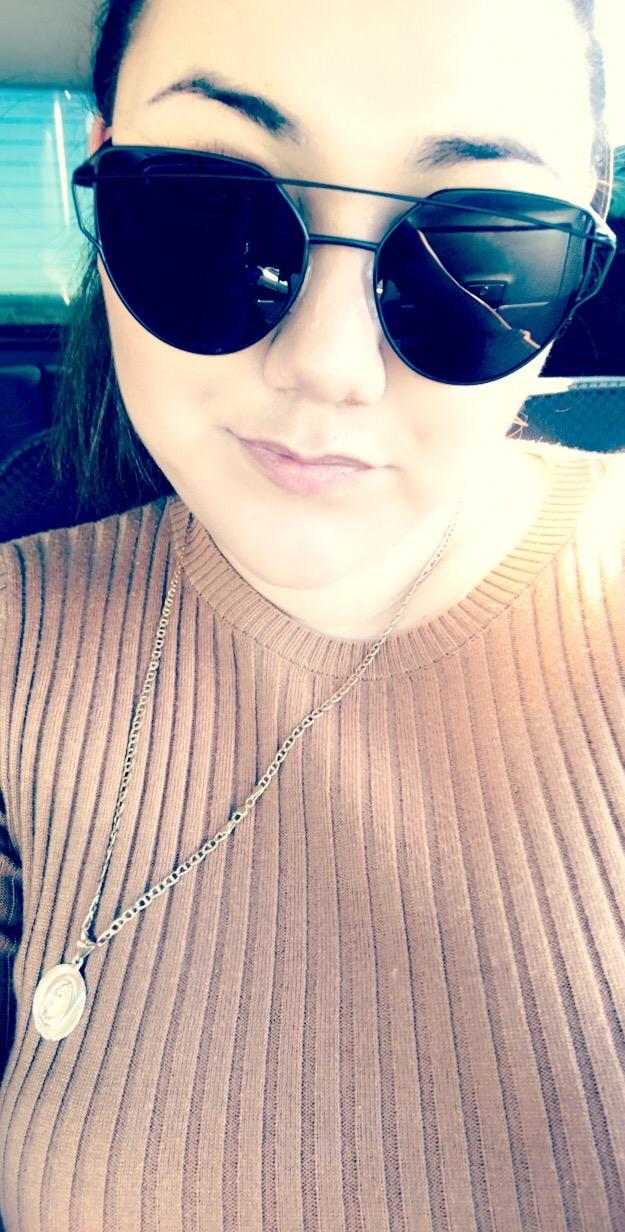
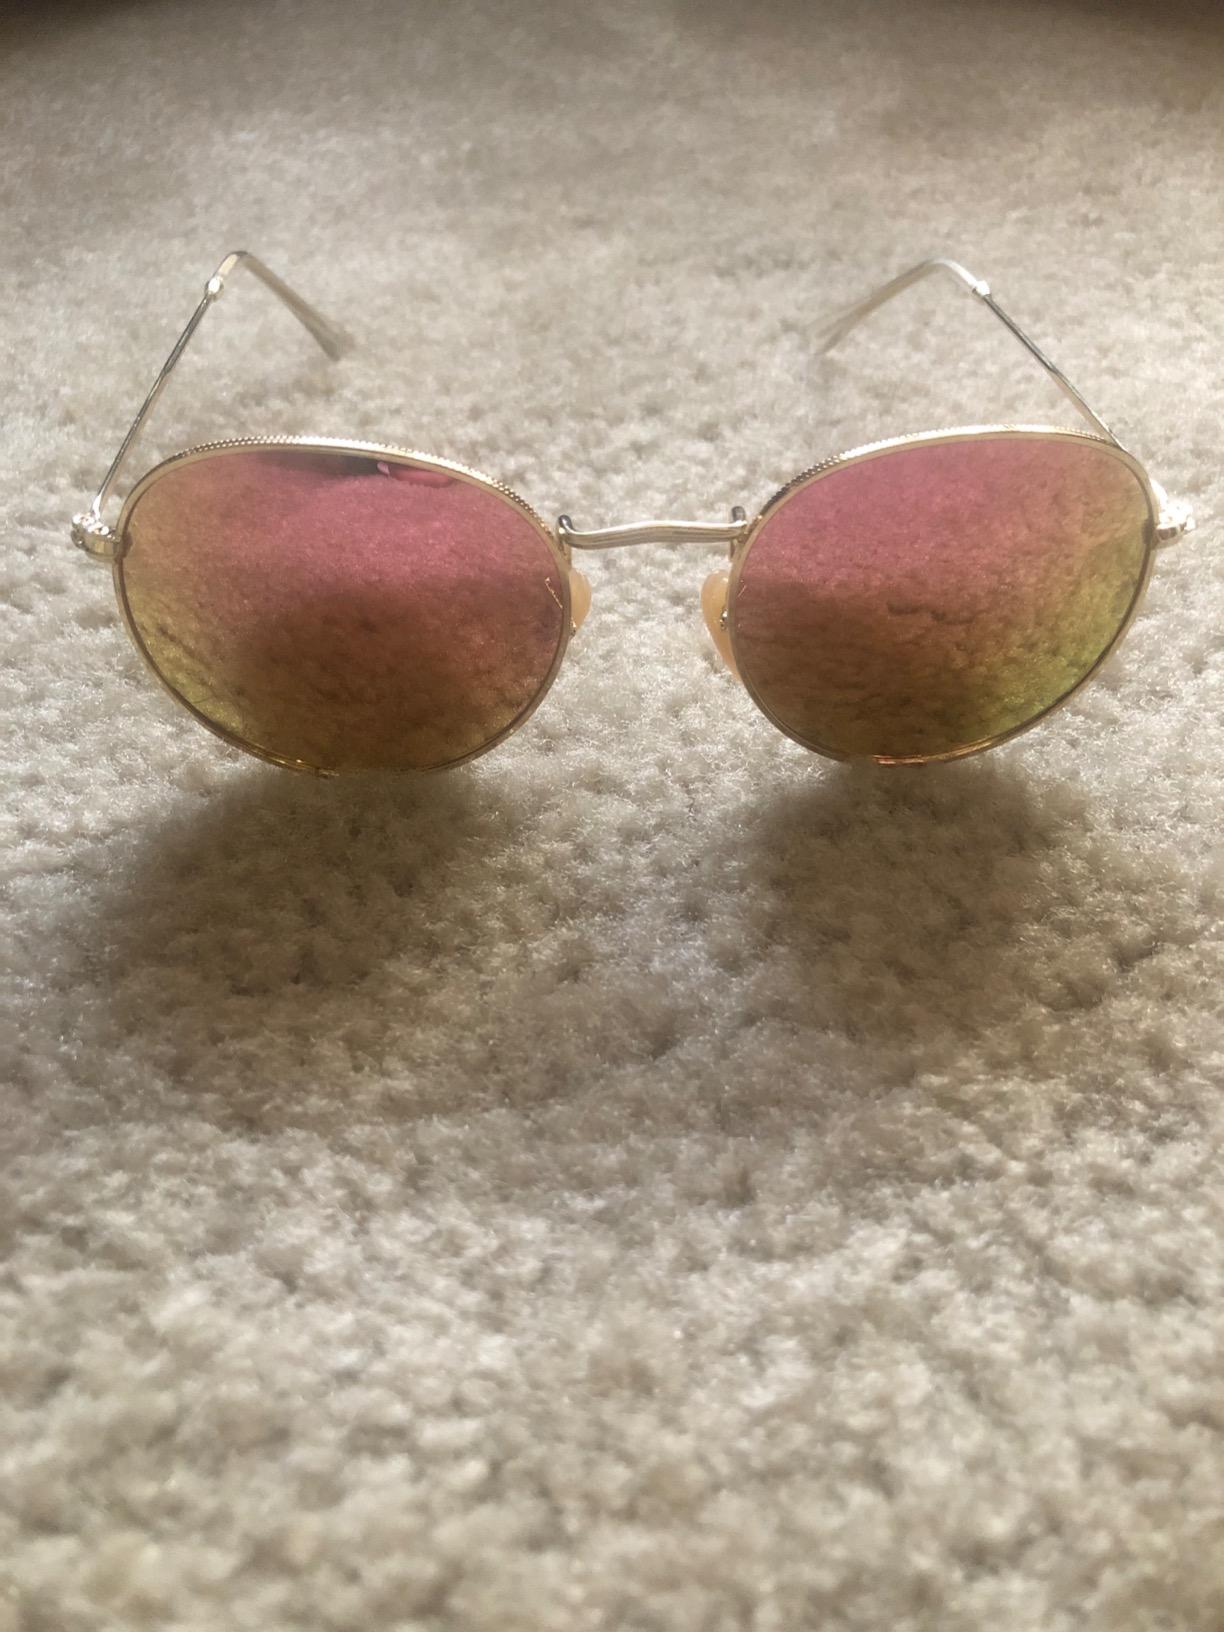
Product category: accessories_sunglasses
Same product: no